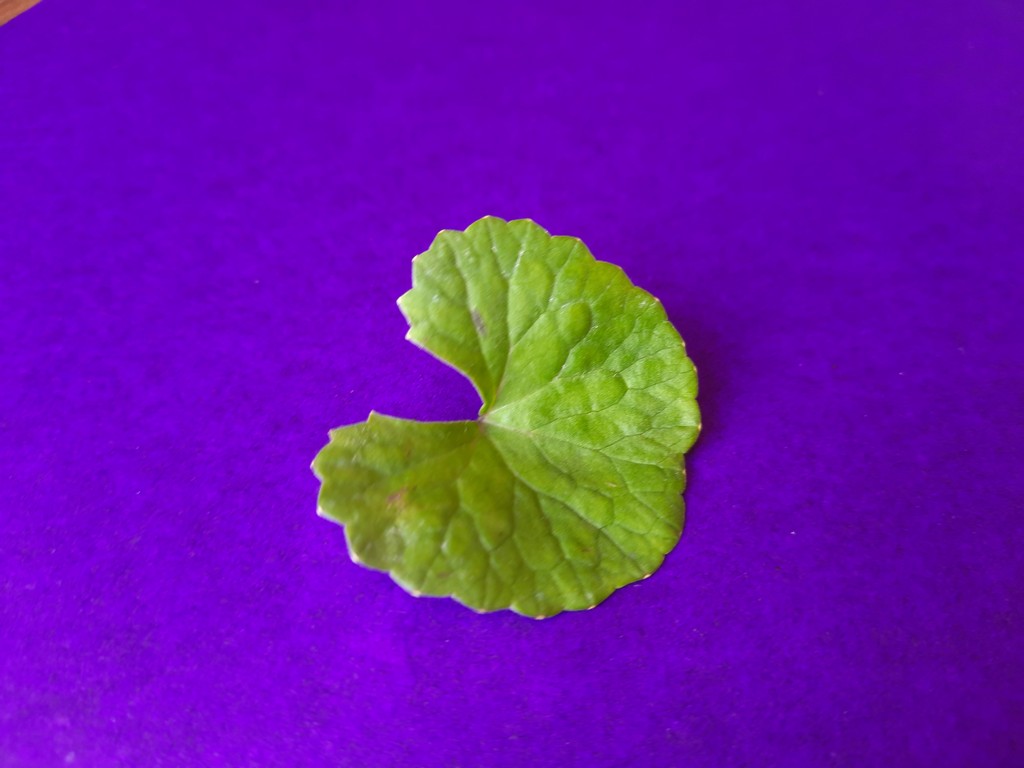
Label: Healthy